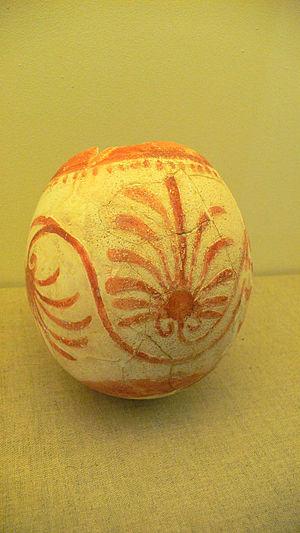
L'histoire de Carthage n'est guère facile à étudier du moins dans sa composante phénico-punique en raison de son assujettissement par les Romains à la fin de la Troisième guerre punique en 146 av. J.-C. Il ne reste en effet que peu de sources primaires carthaginoises et celles disponibles soulèvent davantage de questions qu'elles n'aident à la compréhension de l'histoire de la ville qui se posa en rivale de Rome.